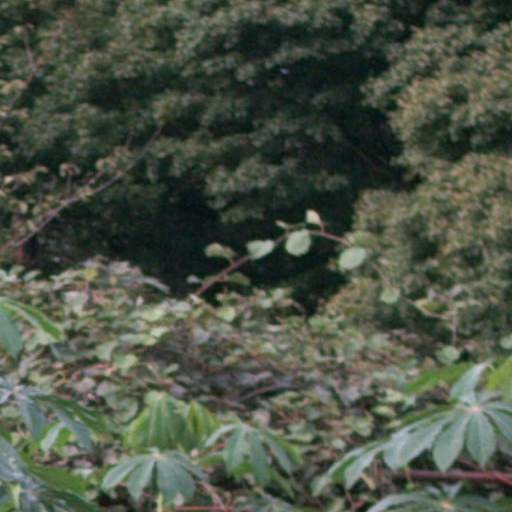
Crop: cassava